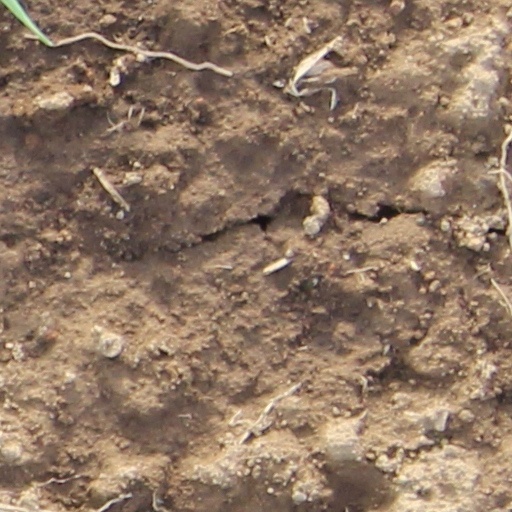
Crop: wheat